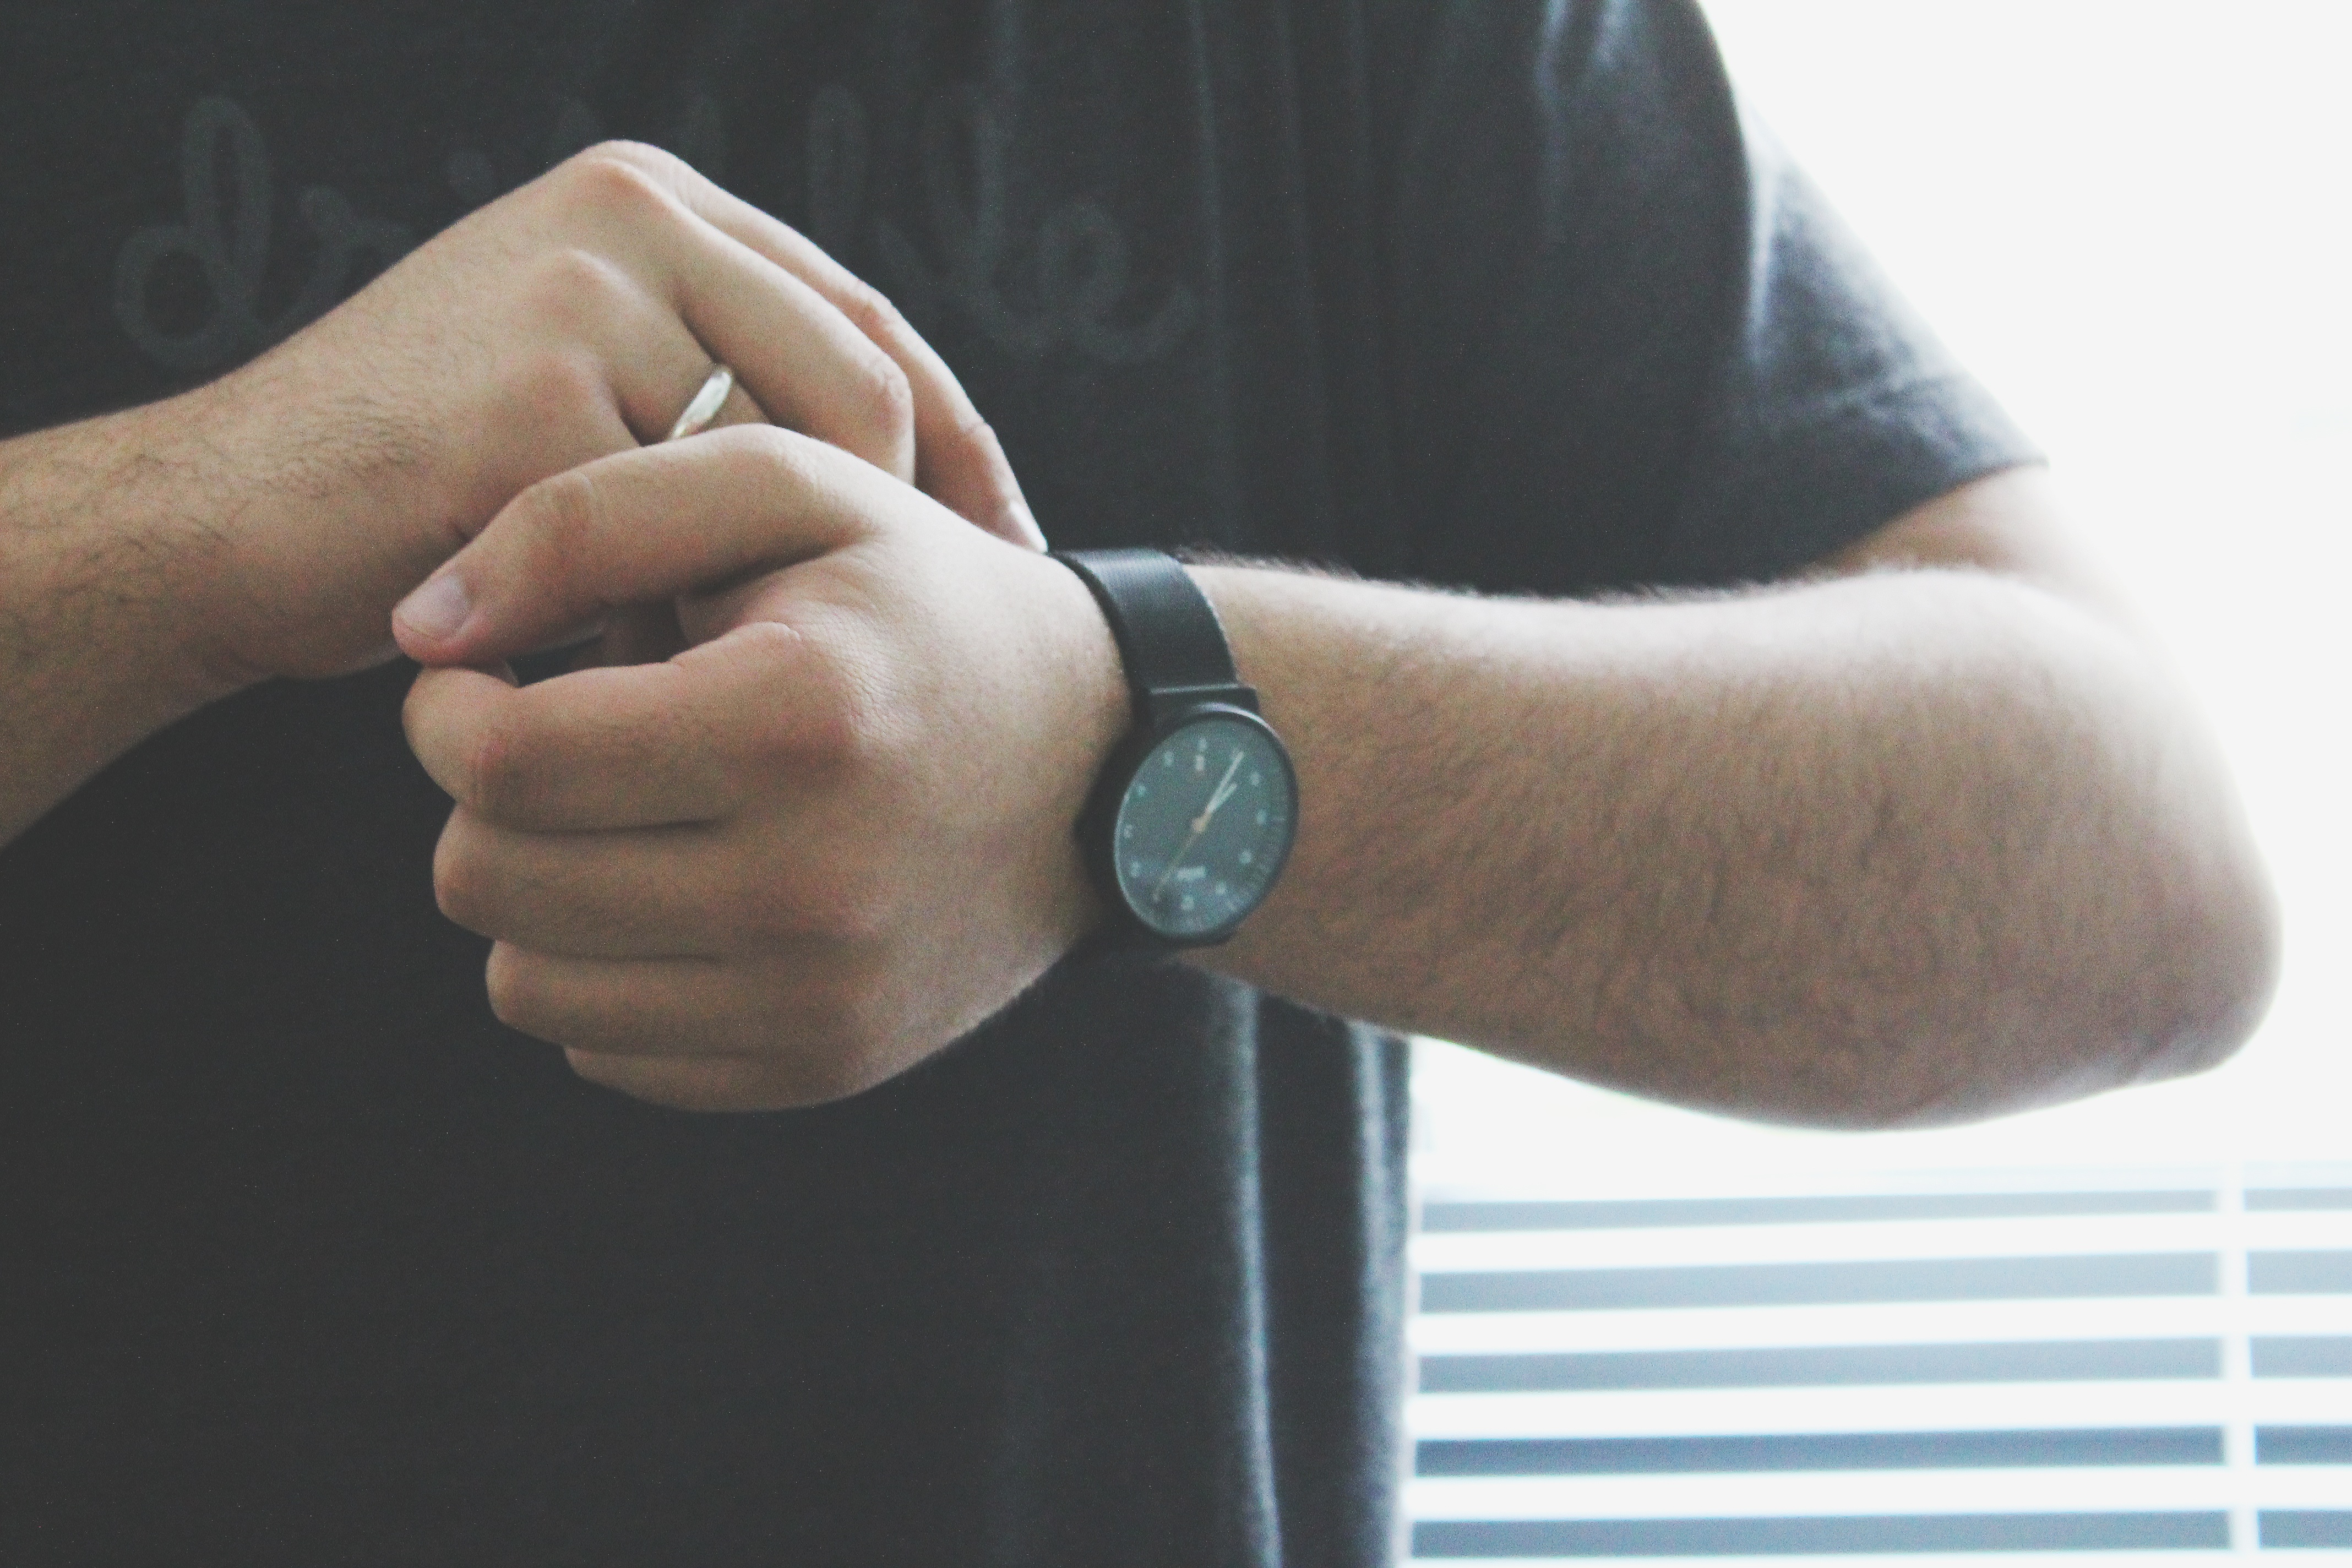
hand, finger, arm, thumb, sense, fashion accessory